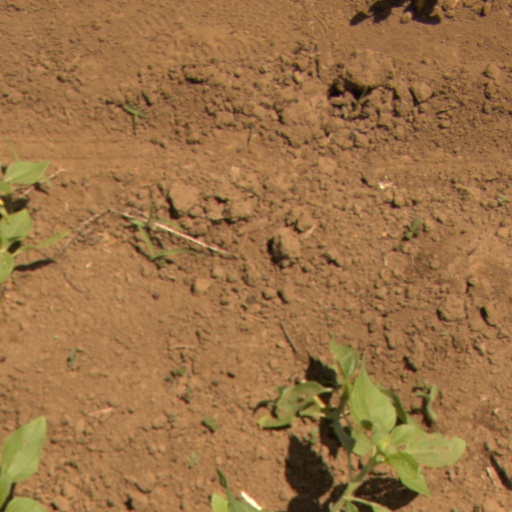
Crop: Jerusalem artichoke